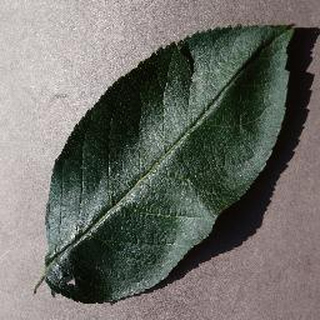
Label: healthy_apple